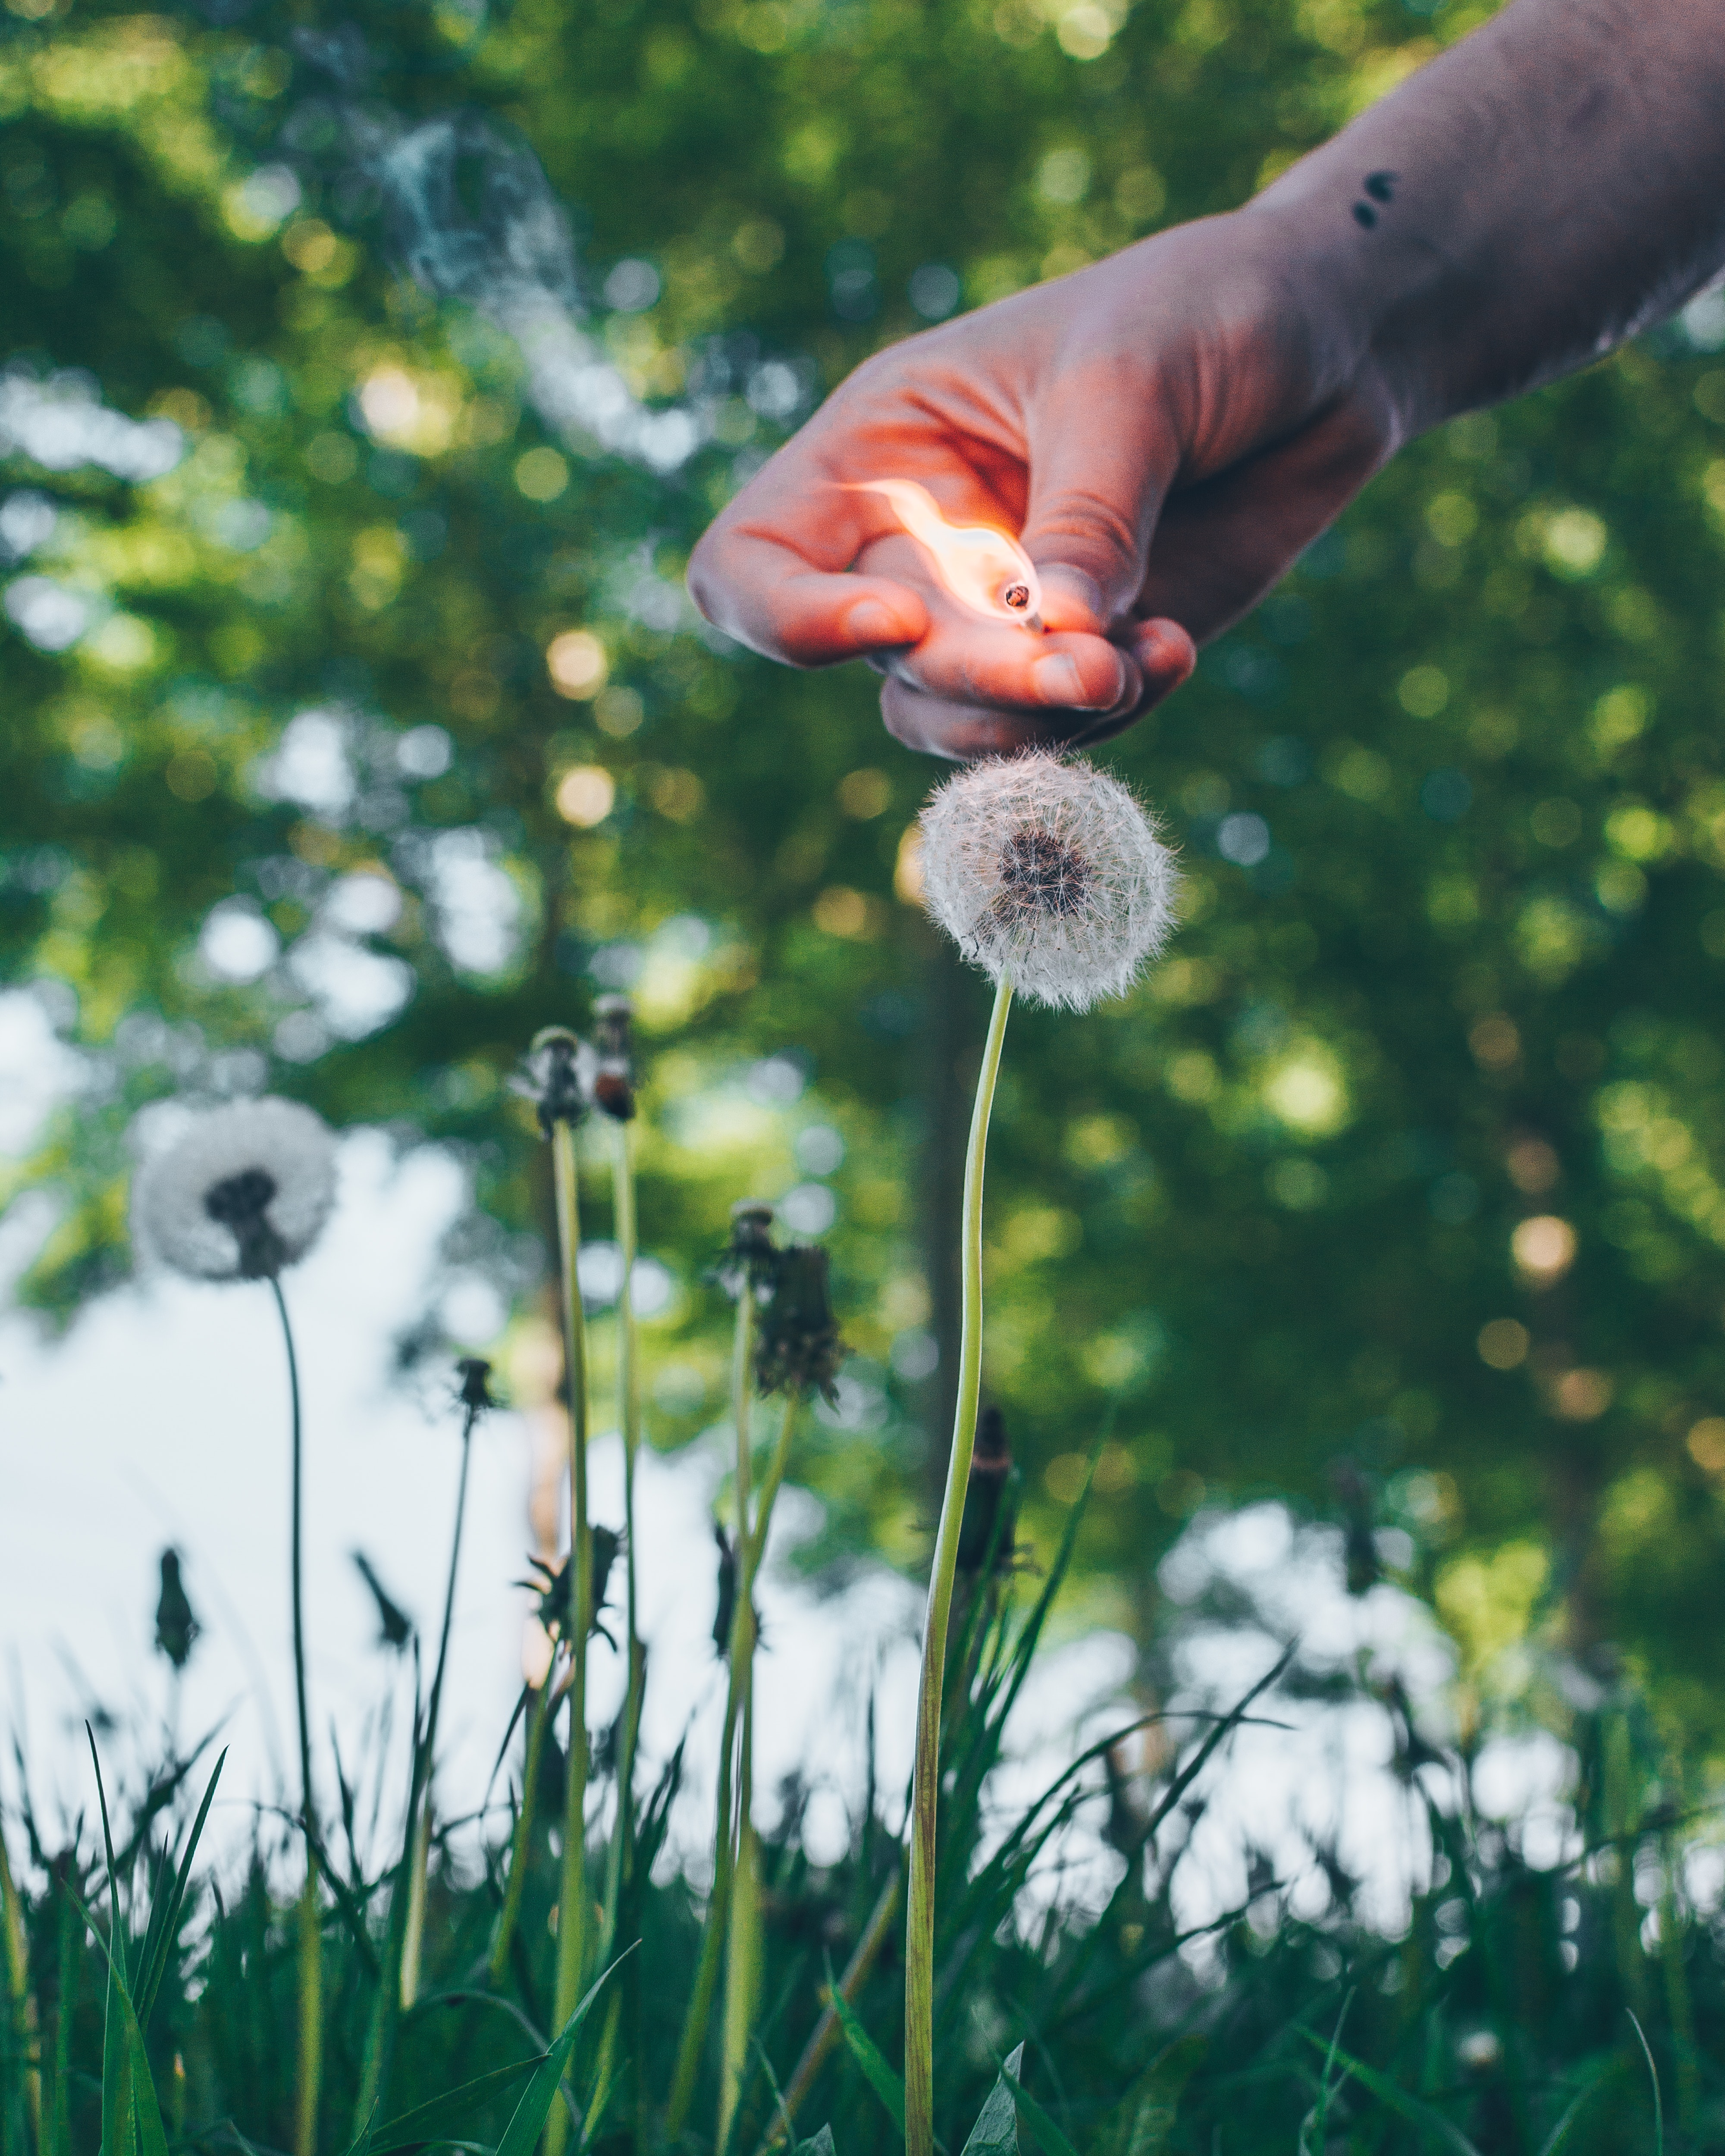
People in nature, dandelion, nature, green, grass, hand, flower, plant, botany, grass family, spring, finger, meadow, lawn, wildflower, photography, plant stem, pollen